Chased by the Devil

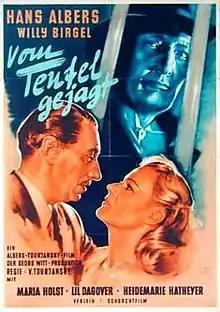

Chased by the Devil is a 1950 West German crime film directed by Viktor Tourjansky and starring Hans Albers, Willy Birgel and Lil Dagover.